Wang Jingwei

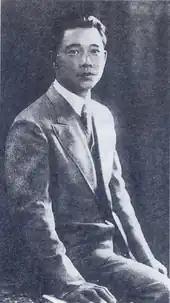
Wang Jingwei in his twenties

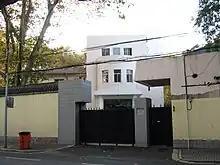
Former residence of Wang Jingwei in Nanjing.

Born in Sanshui, Guangdong, but of Zhejiang origin, Wang went to Japan as an international student sponsored by the Qing Dynasty government in 1903, and joined the Tongmenghui in 1905. He also adopted the sobriquet "Wang Jingwei" in 1905.